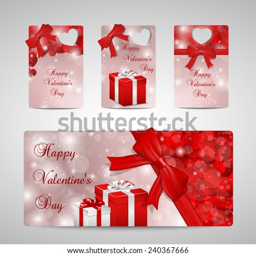
set for valentines a card and tags with hearts , presents and bows .